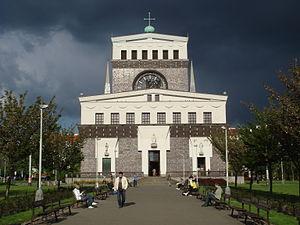
L'église du Sacré-Cœur-de-Jésus, située en plein cœur de la place Georges-de-Poděbrady à Prague, est le plus important des édifices sacrés construits en Bohême au cours du XXᵉ siècle.